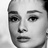
Emotion: neutral